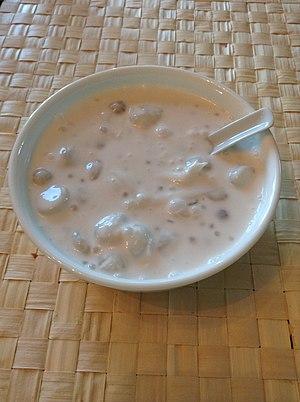
Le bilo-bilo est un dessert d'origine philippine constitué de petites perles gluante dans du lait de coco sucré. On y ajoute ensuite de la jacque, de la banane plantain, divers tubercules et des perles de tapioca. Ce dessert est originaire de Tuguegaro, sur l'île de Luçon.